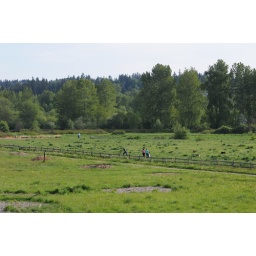
People, dogs, trees in off-leash dog area